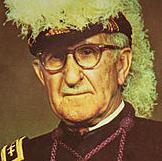
Age: 76